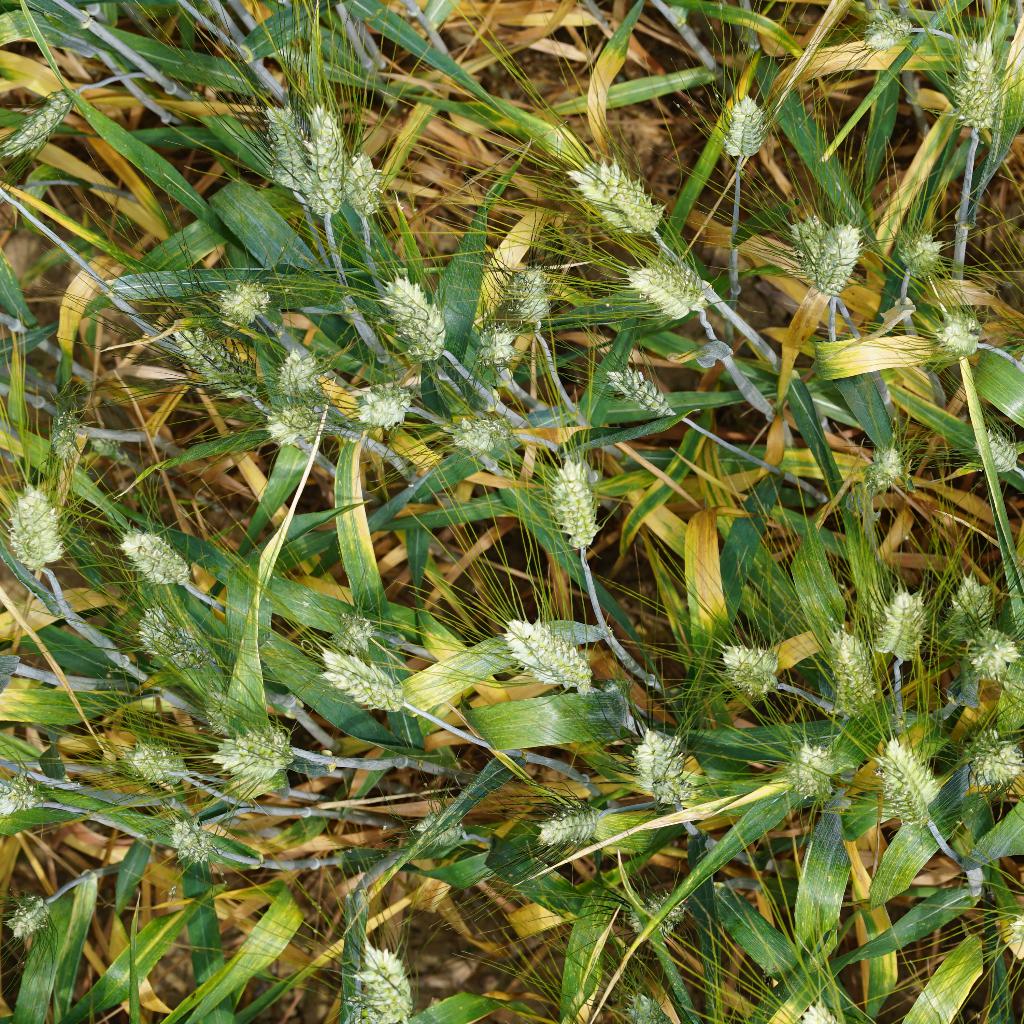
Country: France
Location: Gréoux
Wheat development stage: Filling